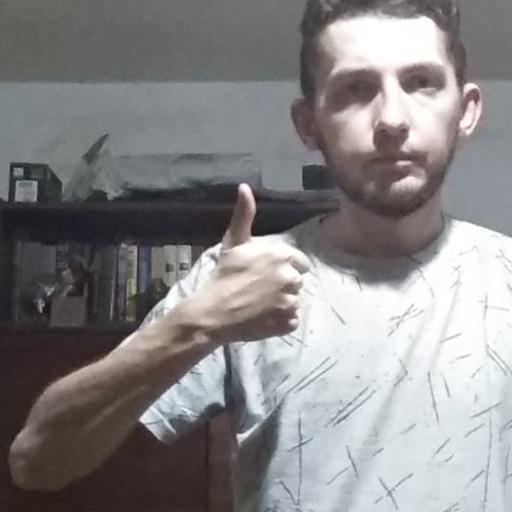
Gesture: like